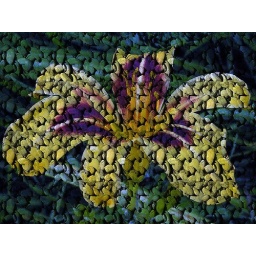
Bonanza daylily photo made to look like beach stones in Photoshop